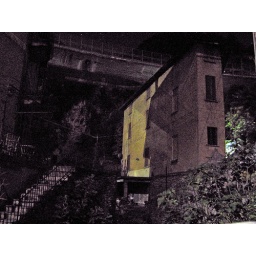
Night shot of strange house with a highway directly above